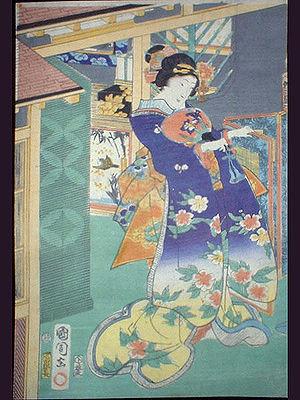
Toyohara Kunichika, né le 30 juin 1835 – mort le 1ᵉʳ juillet 1900 est un artiste d'estampes japonaises ukiyo-e. Doué d'un talent qui se révèle dès l'enfance, il est à treize ans l'élève de l'artiste ukiyo-e le plus notable d'Edo à ce moment, Kunisada. Son profond intérêt pour le théâtre kabuki et la grande connaissance qu'il en a le mènent à centrer son œuvre sur les estampes d'acteurs de kabuki ainsi que sur la représentation de scènes des pièces populaires de l'époque.